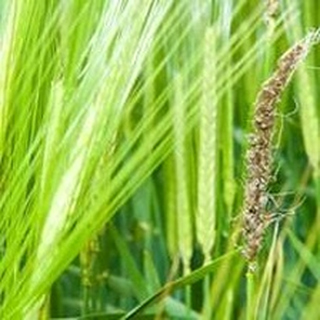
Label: wheat_smut